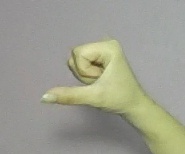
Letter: waw